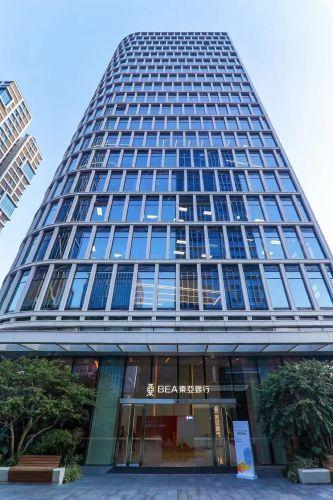
地标名称：东亚银行大厦
所在城市：深圳市·南山区